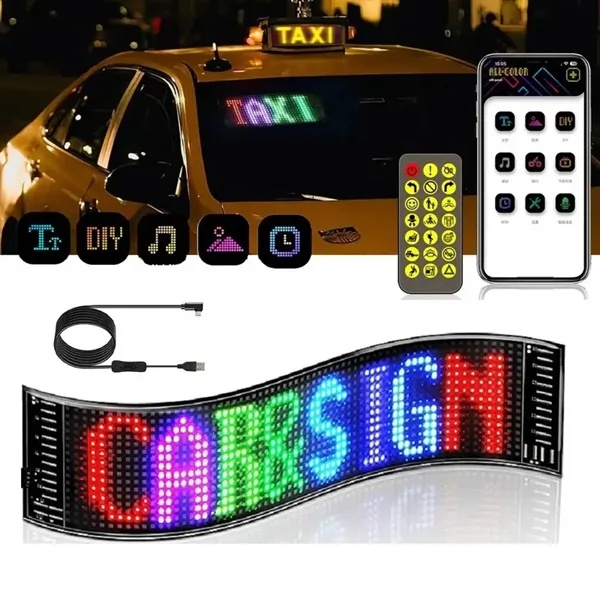
Led Matrix Panel Bluetooth - Led traka za reklamu ili automobil
LED Matrix Panel - Bluetooth Ovaj moderni uređaj omogućava prikazivanje teksta, slika i sata na jednostavan i efikasan način. Uz Bluetooth kontrolu i praktičan daljinski upravljač, prilagođavanje sadržaja je brzo i lako. Bilo da želite da reklamirate proizvode, informišete klijente ili istaknete specijalne ponude ili ukrasite vaš automobil. Ključne karakteristike Bluetooth kontrola : Omogućava upravljanje sadržajem putem mobilne aplikacije. Višenamenski prikaz : Prilagođen za tekst, slike i prikaz sata. Praktičan dizajn : Dimenzije od 7x17 cm i 34x9 cm odgovaraju različitim poslovnim prostorima. Niska potrošnja energije : Zahvaljujući LED tehnologiji, uređaj je ekonomičan i dugotrajan. Zašto odabrati LED Matrix Panel Bluetooth? Privlači pažnju klijenata dinamičnim prikazima. Pruža jednostavno upravljanje putem mobilne aplikacije. Prilagodljiv je za razne vrste poslovnih prostora. LED Matrix Panel Bluetooth kombinuje funkcionalnost i moderni dizajn kako bi unapredio vaš poslovni imidž. Njegova fleksibilnost i lakoća upotrebe čine ga idealnim alatom za isticanje brenda u svakom okruženju.
Brand: Papaja
Category: Business & Industrial > Signage > Digital Signs